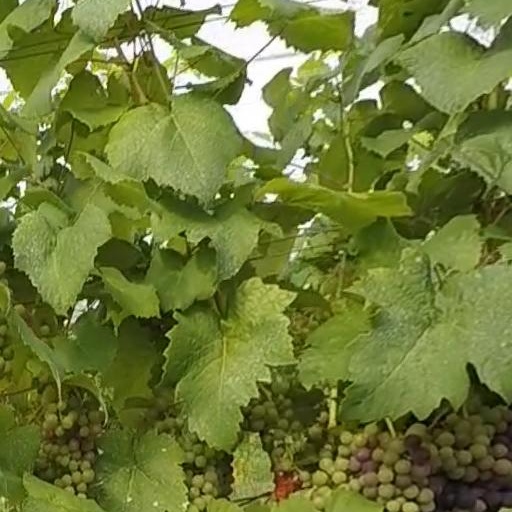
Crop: grape